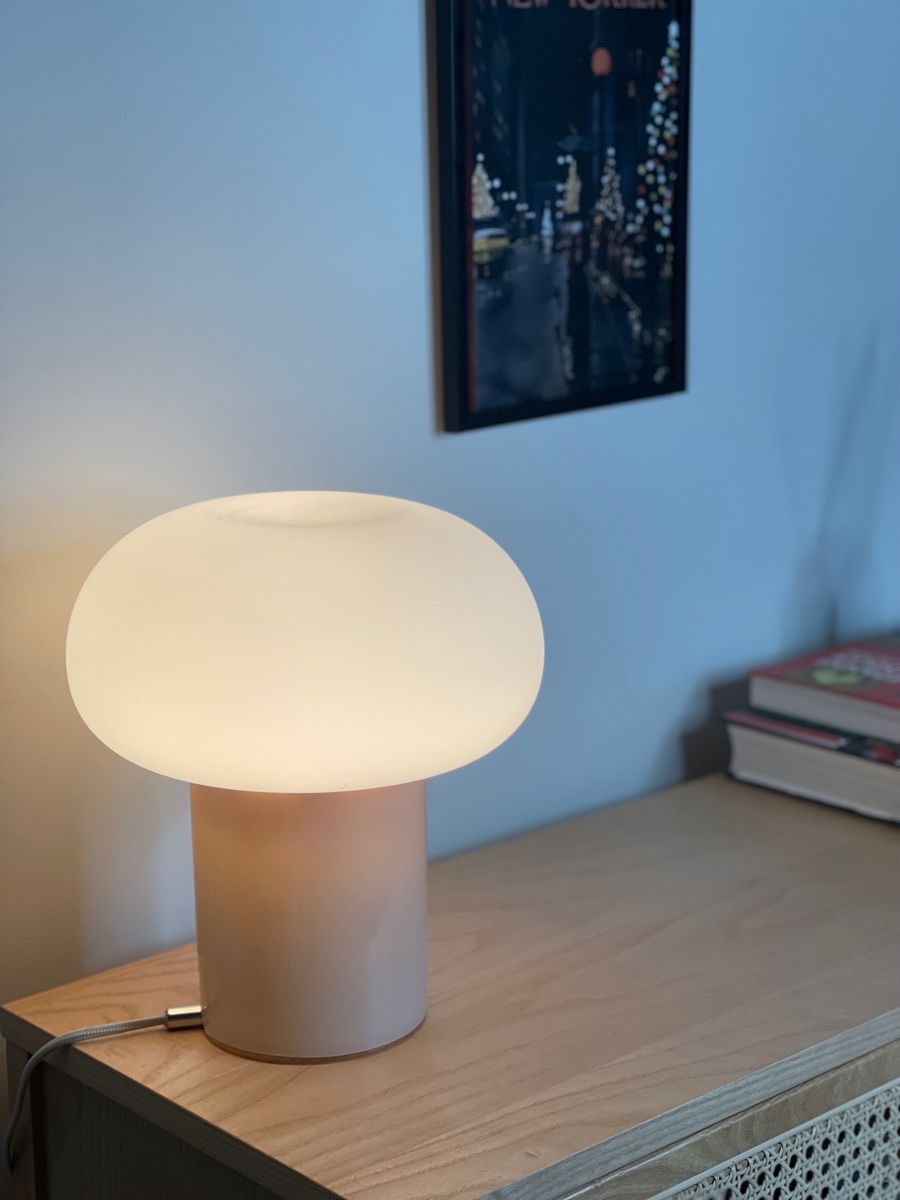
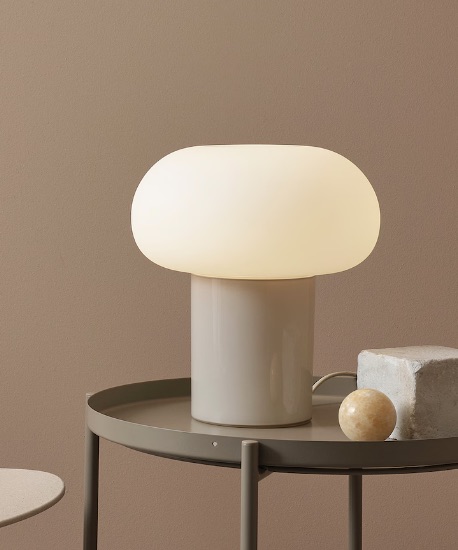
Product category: misc
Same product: yes